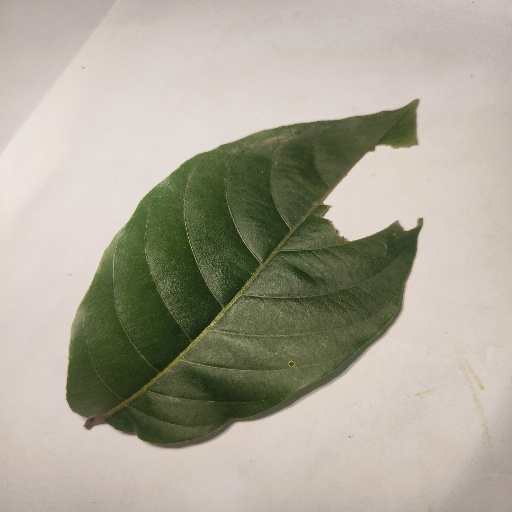
Species: HariTaki
Leaf condition: Bacterial Spot